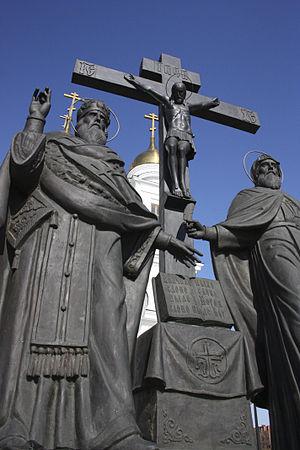
Cyrille, aussi appelé Constantin le Philosophe, né vers 827 ou 828 à Thessalonique et décédé le 14 février 869 à Rome, et son frère Méthode, évêque de Sirmium né entre 815 et 820 à Thessalonique et décédé le 6 avril 885 en Grande Moravie, sont connus comme « les Apôtres des Slaves », c'est-à-dire ceux qui ont évangélisé les peuples slaves de l'Europe centrale.